Habibia High School

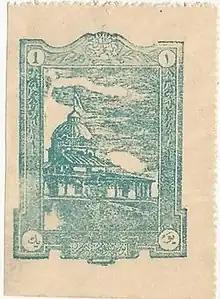
A stamp of Afghanistan from 1921 depicting the school

The school suffered severe damage during the civil war of the 1990s between the different mujahideen factions who had ousted the communist government of Mohammad Najibullah in 1992.